Brian Cappelletto

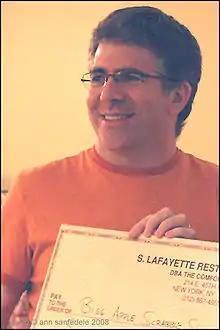
Cappelletto in 2008

Brian Cappelletto (born 1969) is a "Scrabble" player who represents the United States in international competition. He was the runner-up at the inaugural World Scrabble Championship in 1991 and won the event in 2001. He also won the American National Scrabble Championship in 1998, and was the runner-up in 2008 and 2010.